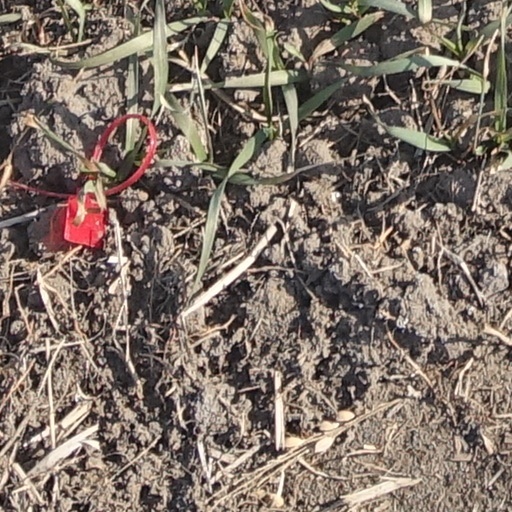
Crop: wheat